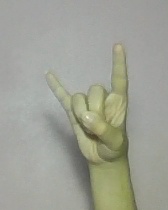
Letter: la